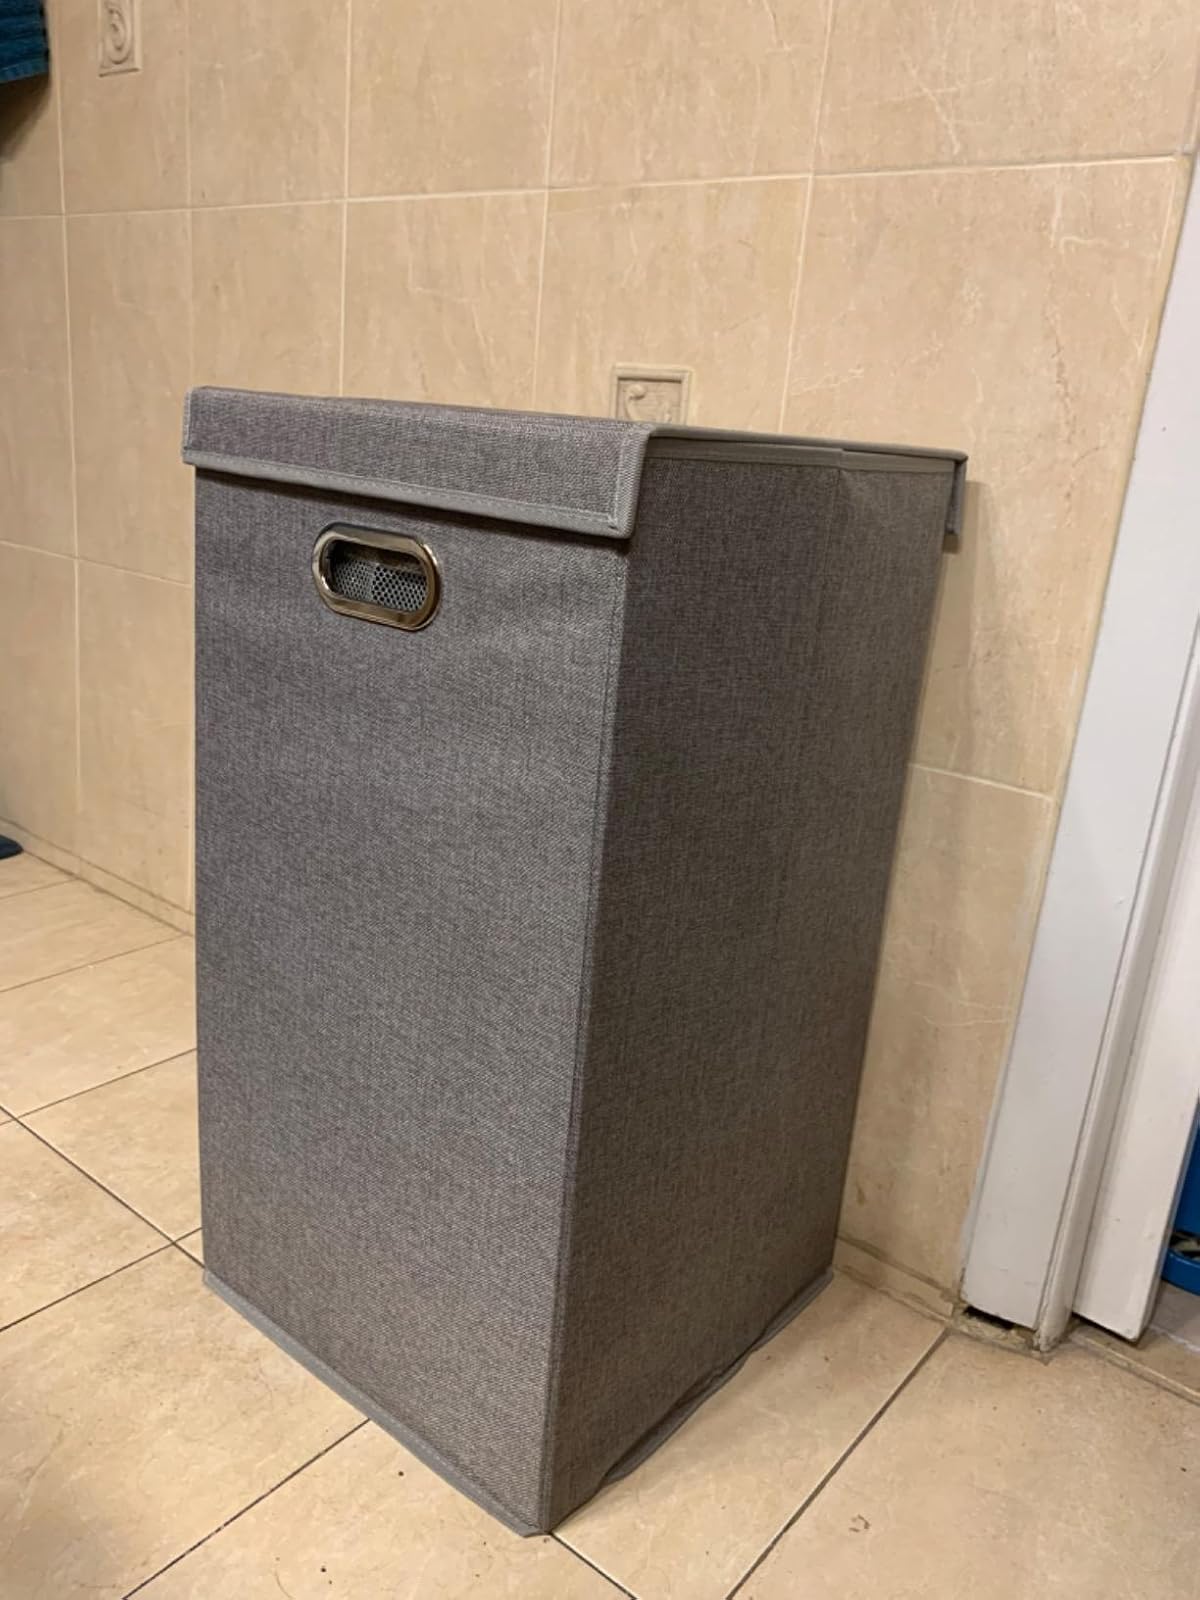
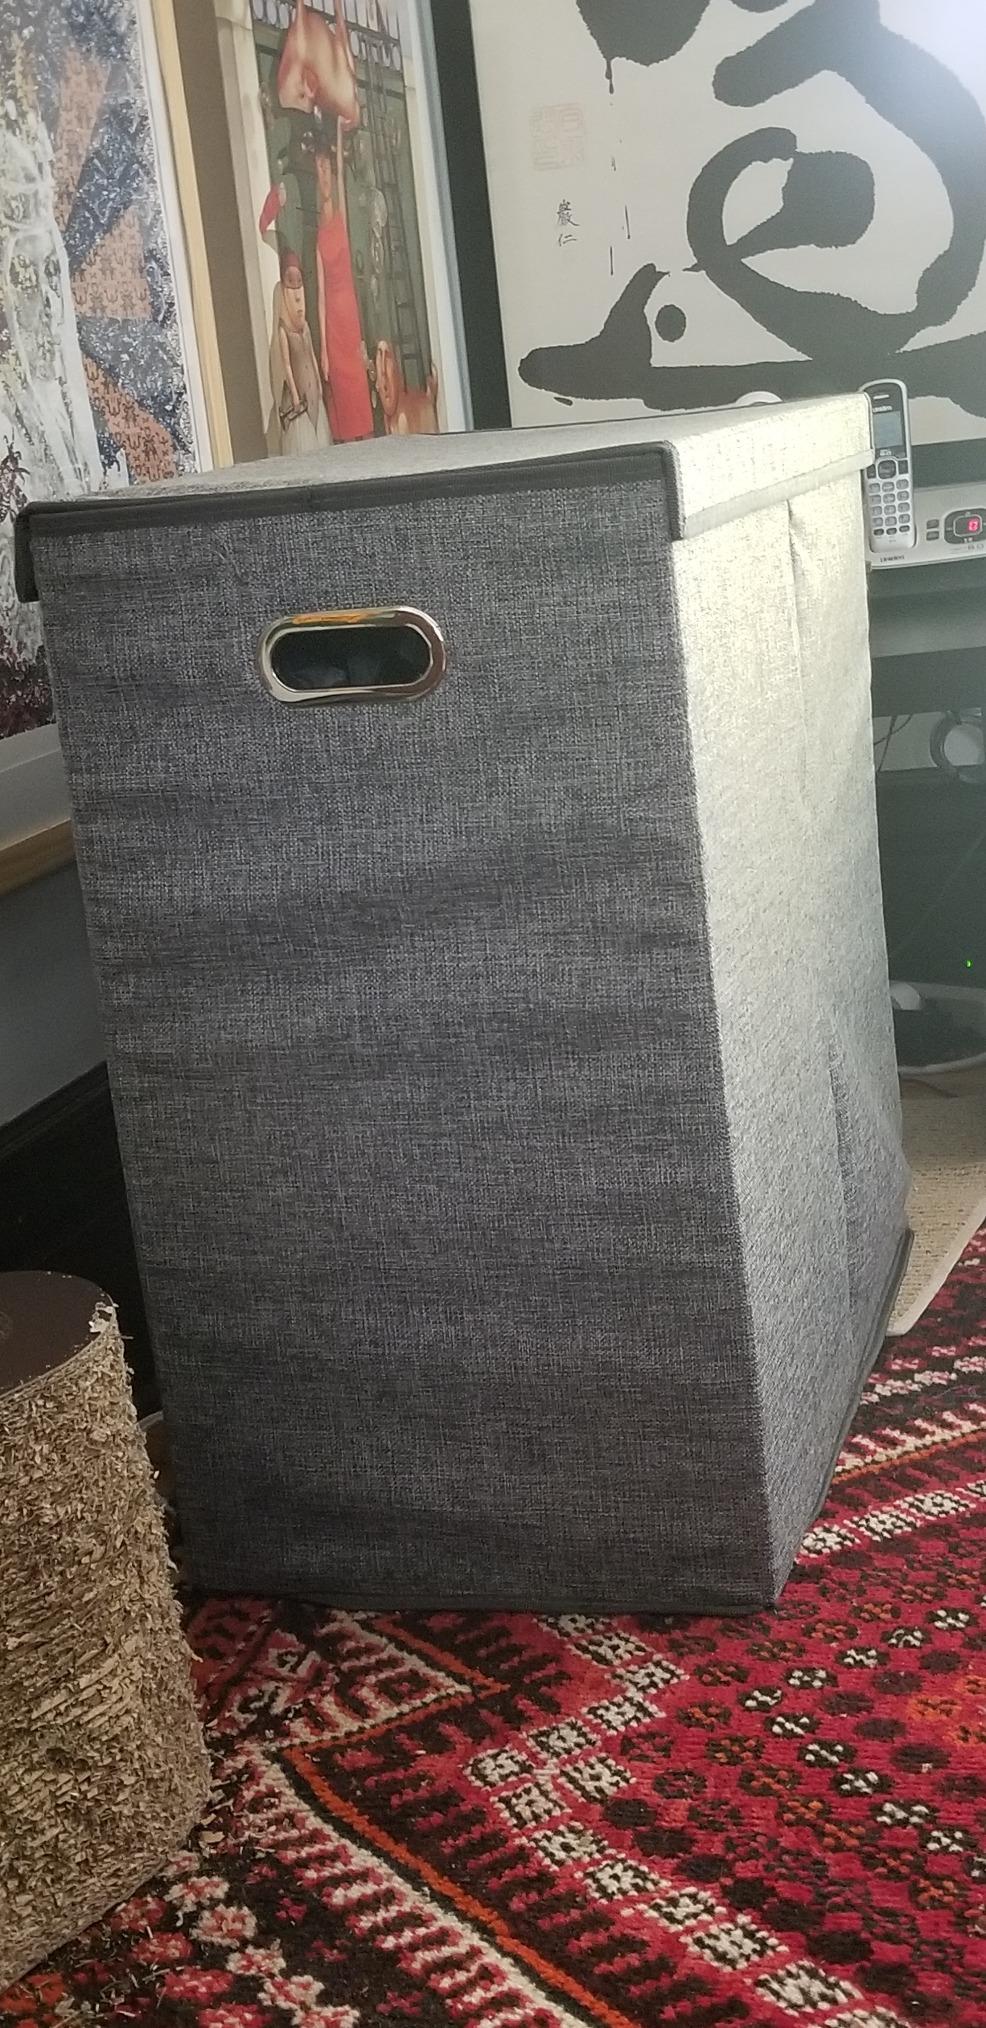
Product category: items_hamper
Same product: no